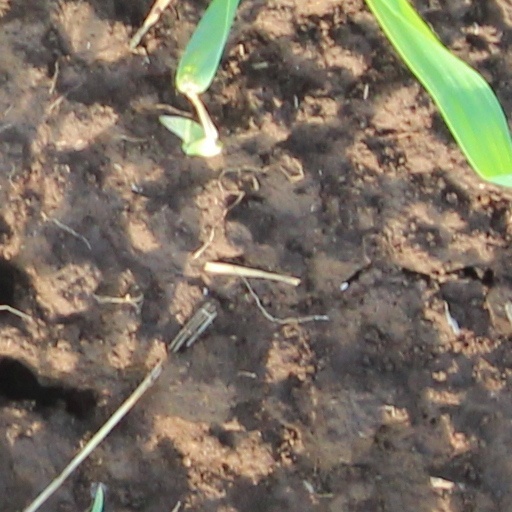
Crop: wheat